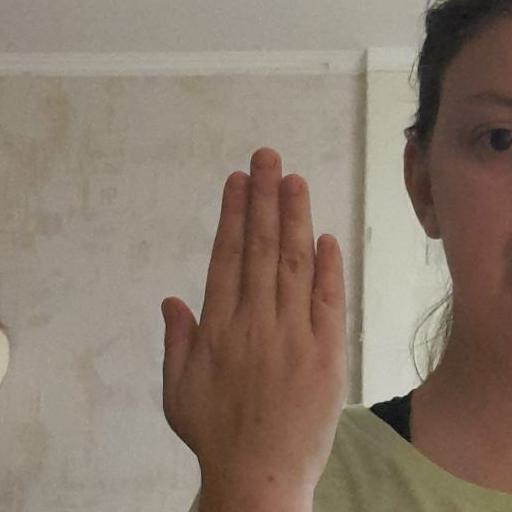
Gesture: stop_inverted